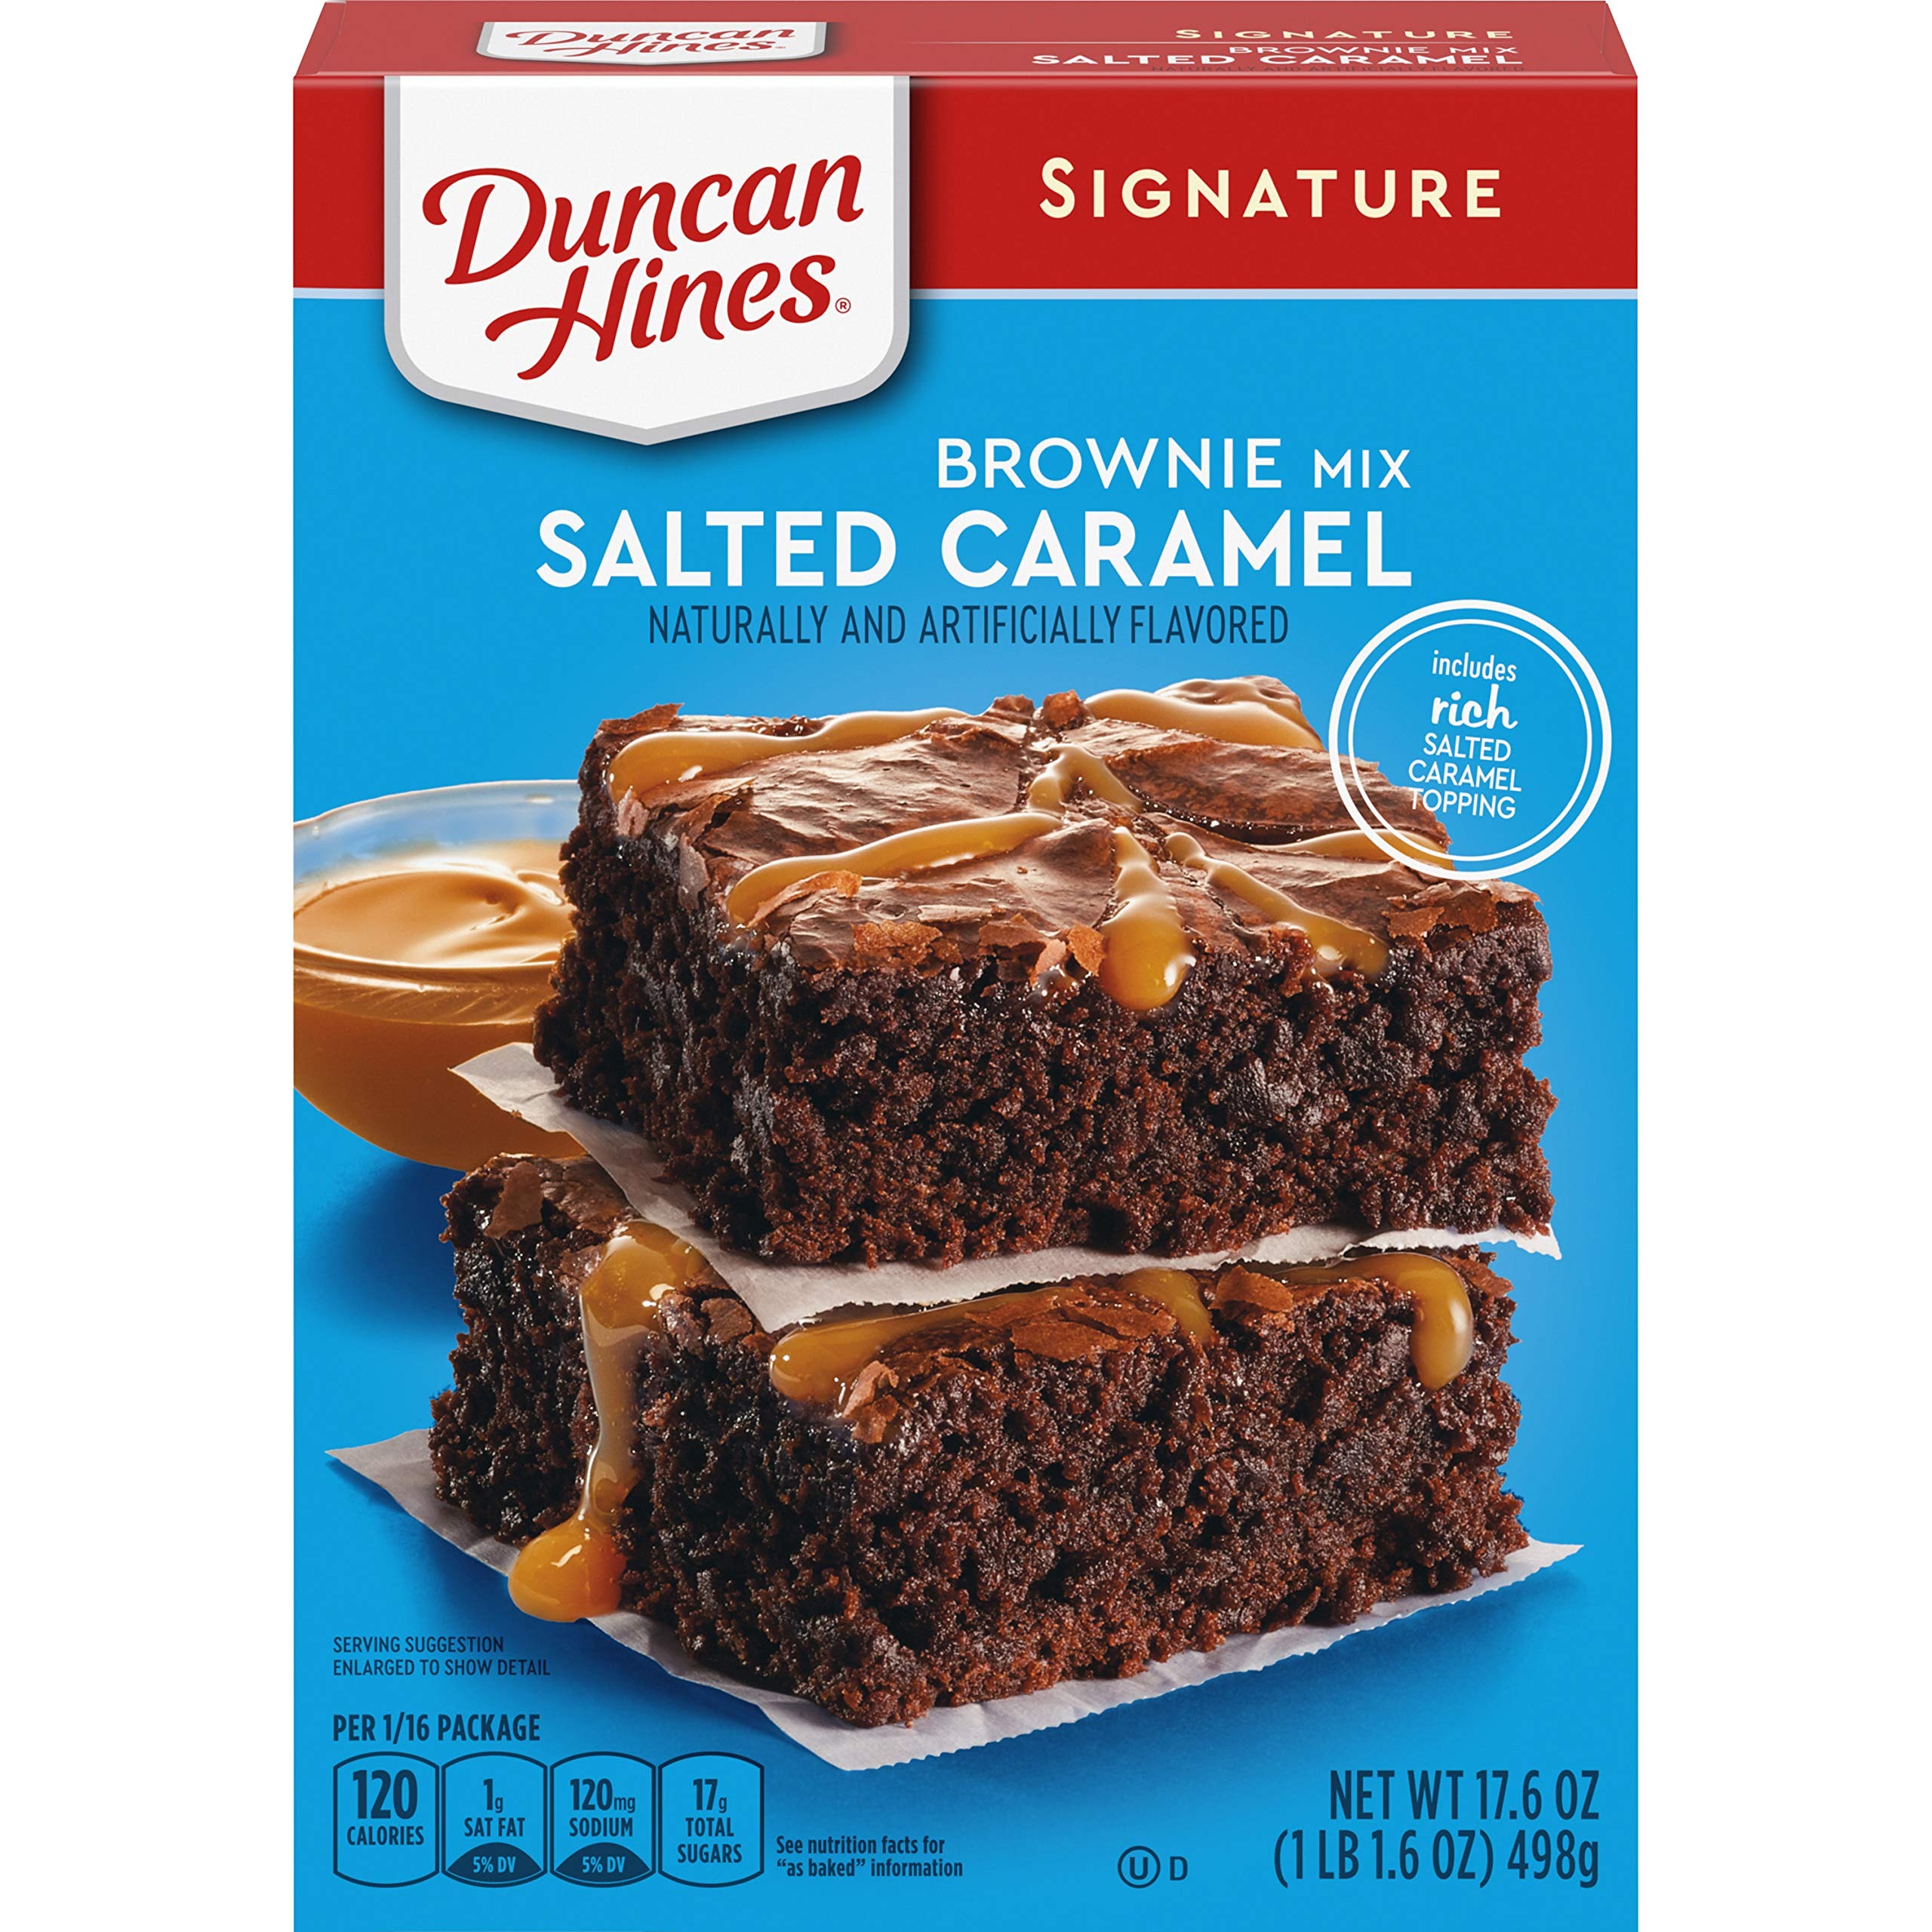
Item Name: Duncan Hines Signature Salted Caramel Brownie Mix, 12 - 17.6 Ounce Boxes (Pack of 12)
Bullet Point 1: - Twelve 17.6 oz boxes of Duncan Hines Signature Salted Caramel Brownie Mix
Bullet Point 2: - Rich chocolate brownies feature salted caramel topping
Bullet Point 3: - Perfect as a chocolate dessert for any night or special occasions
Bullet Point 4: - Chocolate brownie mix makes an 8 by 8 or 9 by 9 inch pan
Bullet Point 5: - Combine box of brownies with eggs, oil and water and top with caramel sauce
Value: 211.2
Unit: ounce

Price: 10